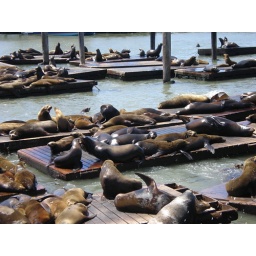
sea lions in this house